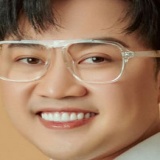
ca sĩ Don Nguyễn